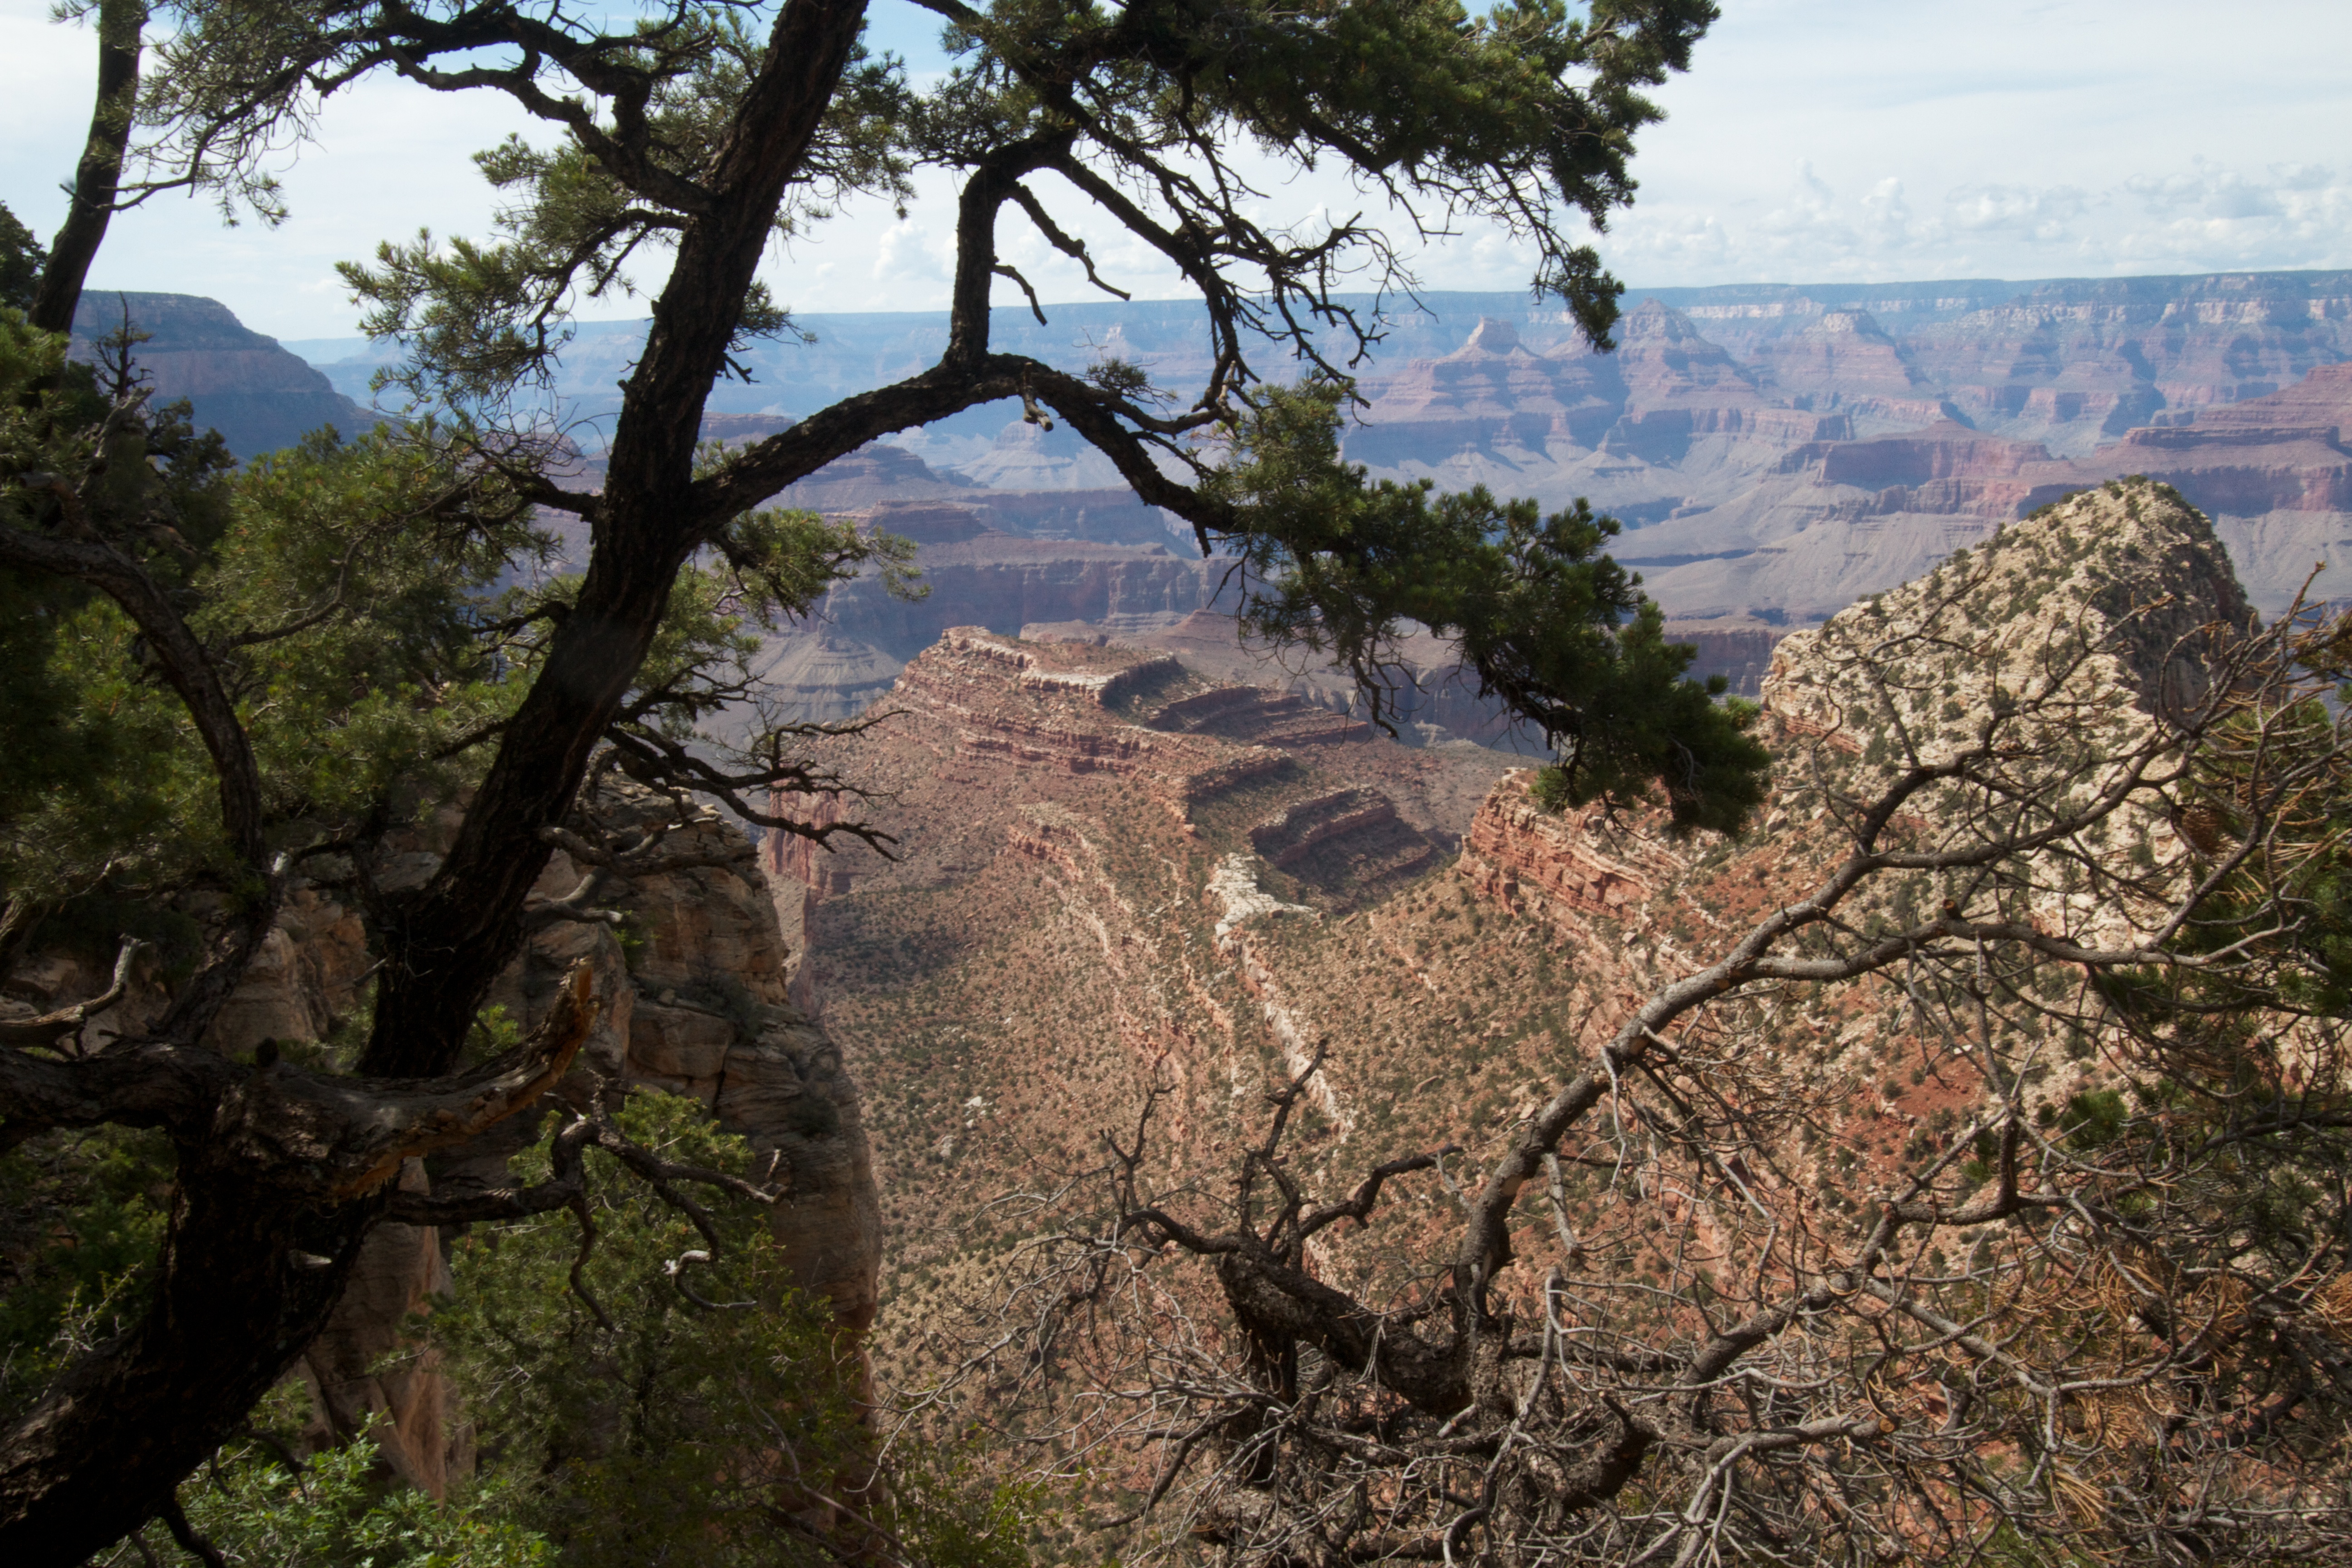
tree, rock, wilderness, mountain, trail, flower, adventure, valley, canyon, national park, ridge, geology, grandcanyon, ecosystem, woody plant